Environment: real
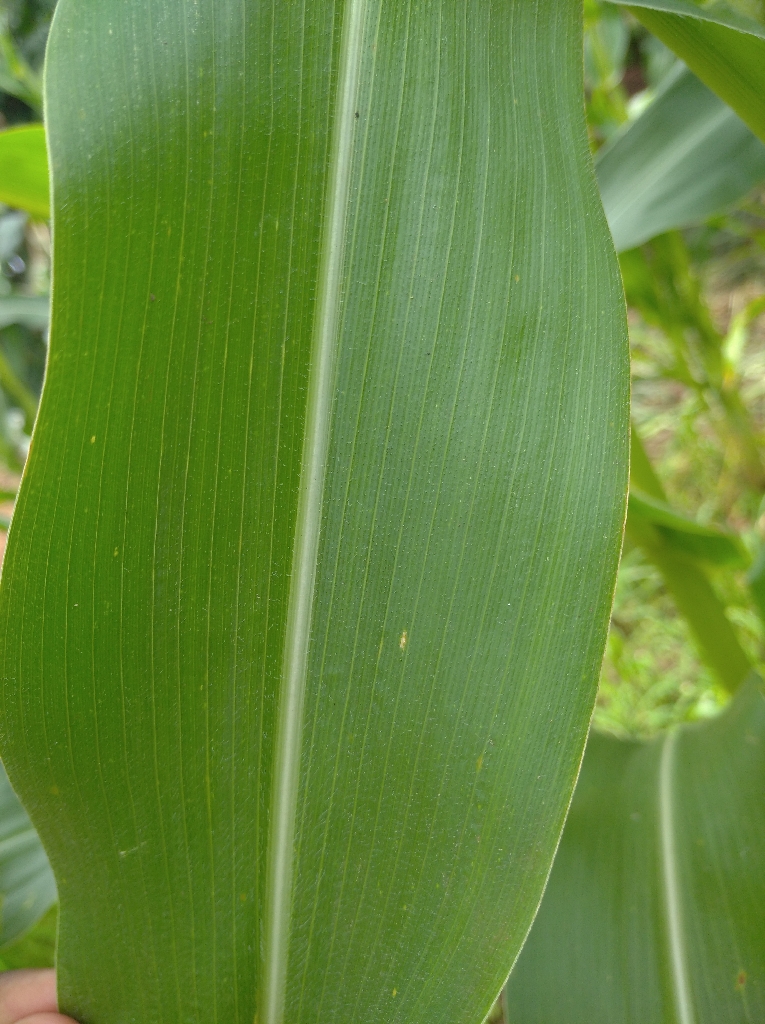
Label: healthy